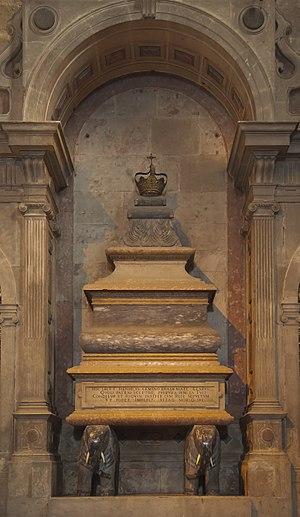
Le Monastère des Hiéronymites est un monastère portugais de l'Ordre de Saint-Jérôme, témoignage monumental de la richesse des découvertes portugaises à travers le monde. Comme la tour de Belém, il est un exemple significatif du style manuélin.